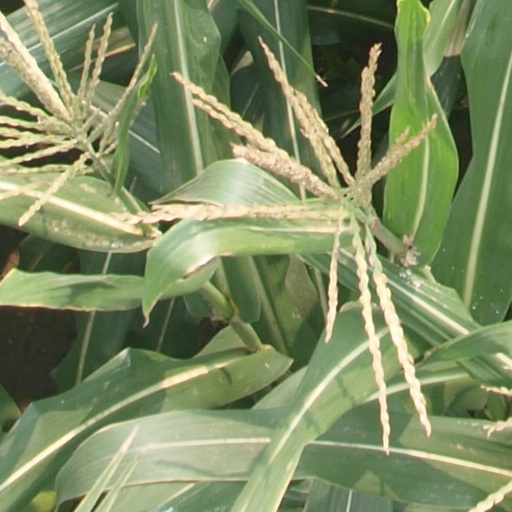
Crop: maize; corn